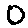
Label: 0